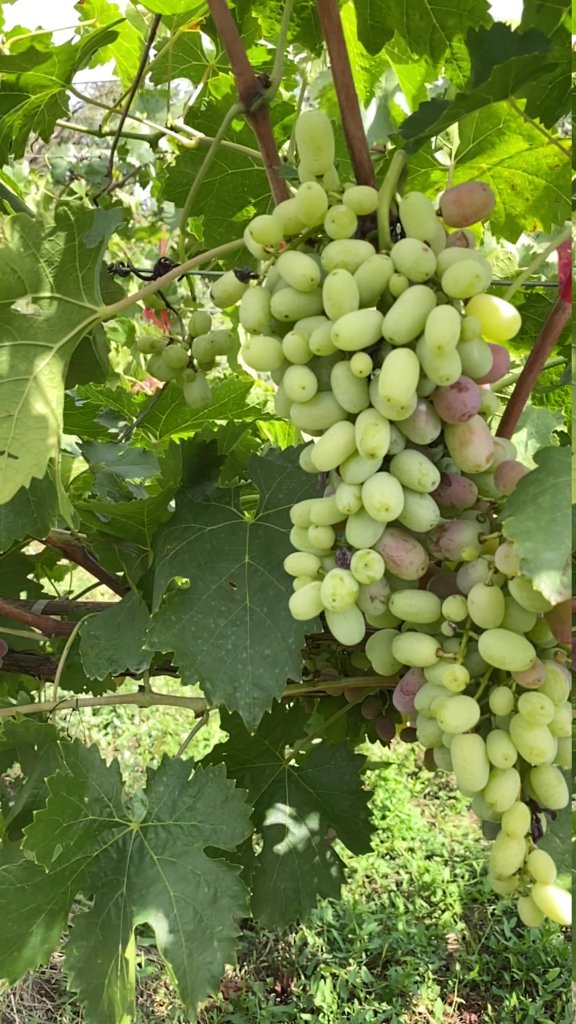
Berries visible: 157
Grape clusters: 3